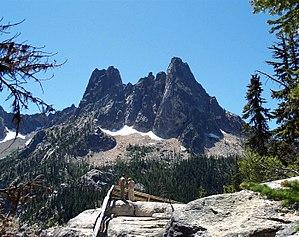
Le Washington Pass Overlook Trail est un sentier du comté d'Okanogan, dans l'État de Washington, aux États-Unis.